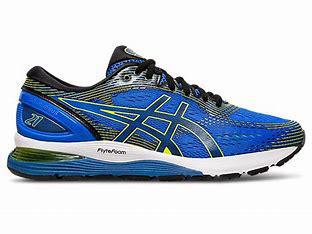
Brand: Asics
Model: Gel Nimbus 21